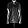
Label: Coat